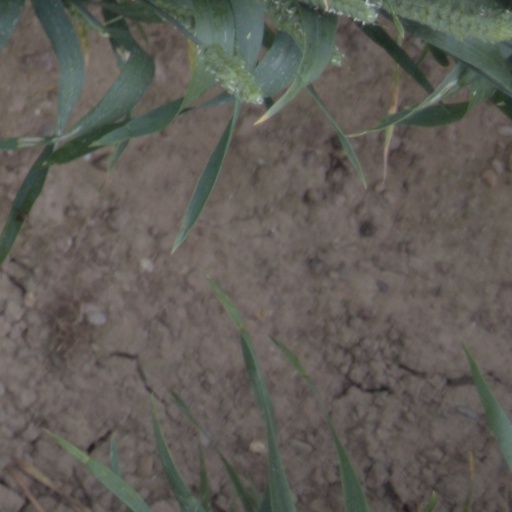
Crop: wheat